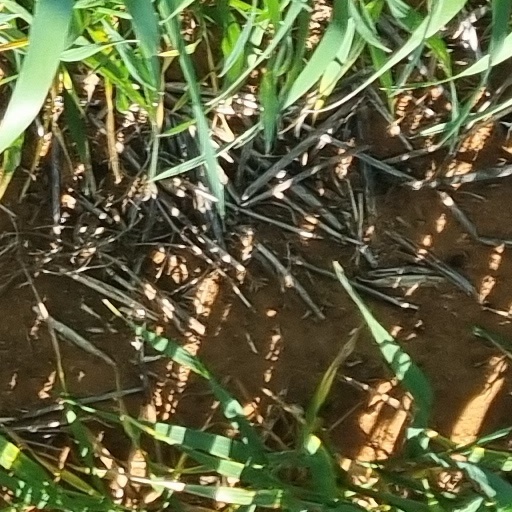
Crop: wheat